Gnecco Palace

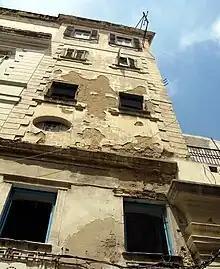
Italian facade of Gnecco Palace

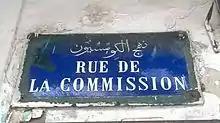
Metallic plaque of the Commission Street

Gnecco Palace, also known as Garibaldi palace and "Casa de la liberté", is an old palace in the Medina of Tunis.